Terminator Salvation

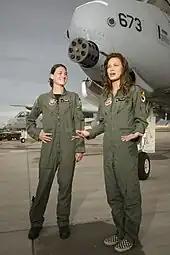
Capt. Jennie Schoeck and actress Moon Bloodgood with an A-10 Thunderbolt II during the production of "Terminator Salvation" at Kirtland Air Force Base in Albuquerque, New Mexico

With an estimated $200 million budget, "Terminator Salvation" is the most expensive "Terminator" film to date, followed closely by "" (2019) (estimated budget $185-$196 million). The shooting of the film started on May 5, 2008, in New Mexico, with parts of the filming taking place at Kirtland Air Force Base, after the United States Air Force agreed to provide the crew guidance and aircraft. The filmmakers had originally intended to begin filming on March 15 in Budapest or Australia, but a 25 percent tax rebate and absence of an interest rate cap and floor made the filmmakers seek the cheaper New Mexico, because of their elevated budget. To avoid delays caused by a possible 2008 Screen Actors Guild strike in July, all exterior scenes were completed by then, so production could restart easily. The shoot ended on July 20, 2008, though some pick-ups took place in January 2009.